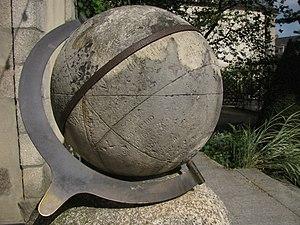
Détail du cadran solaire (XVIIe siècle) à l'entrée de l'ancienne église du collège des Jésuites (aujourd'hui bibliothèque municipale d'Alençon) provenant de l'ancienne abbaye du Val-Dieu. This building is indexed in the Base Mérimée, a database of architectural heritage maintained by the French Ministry of Culture,